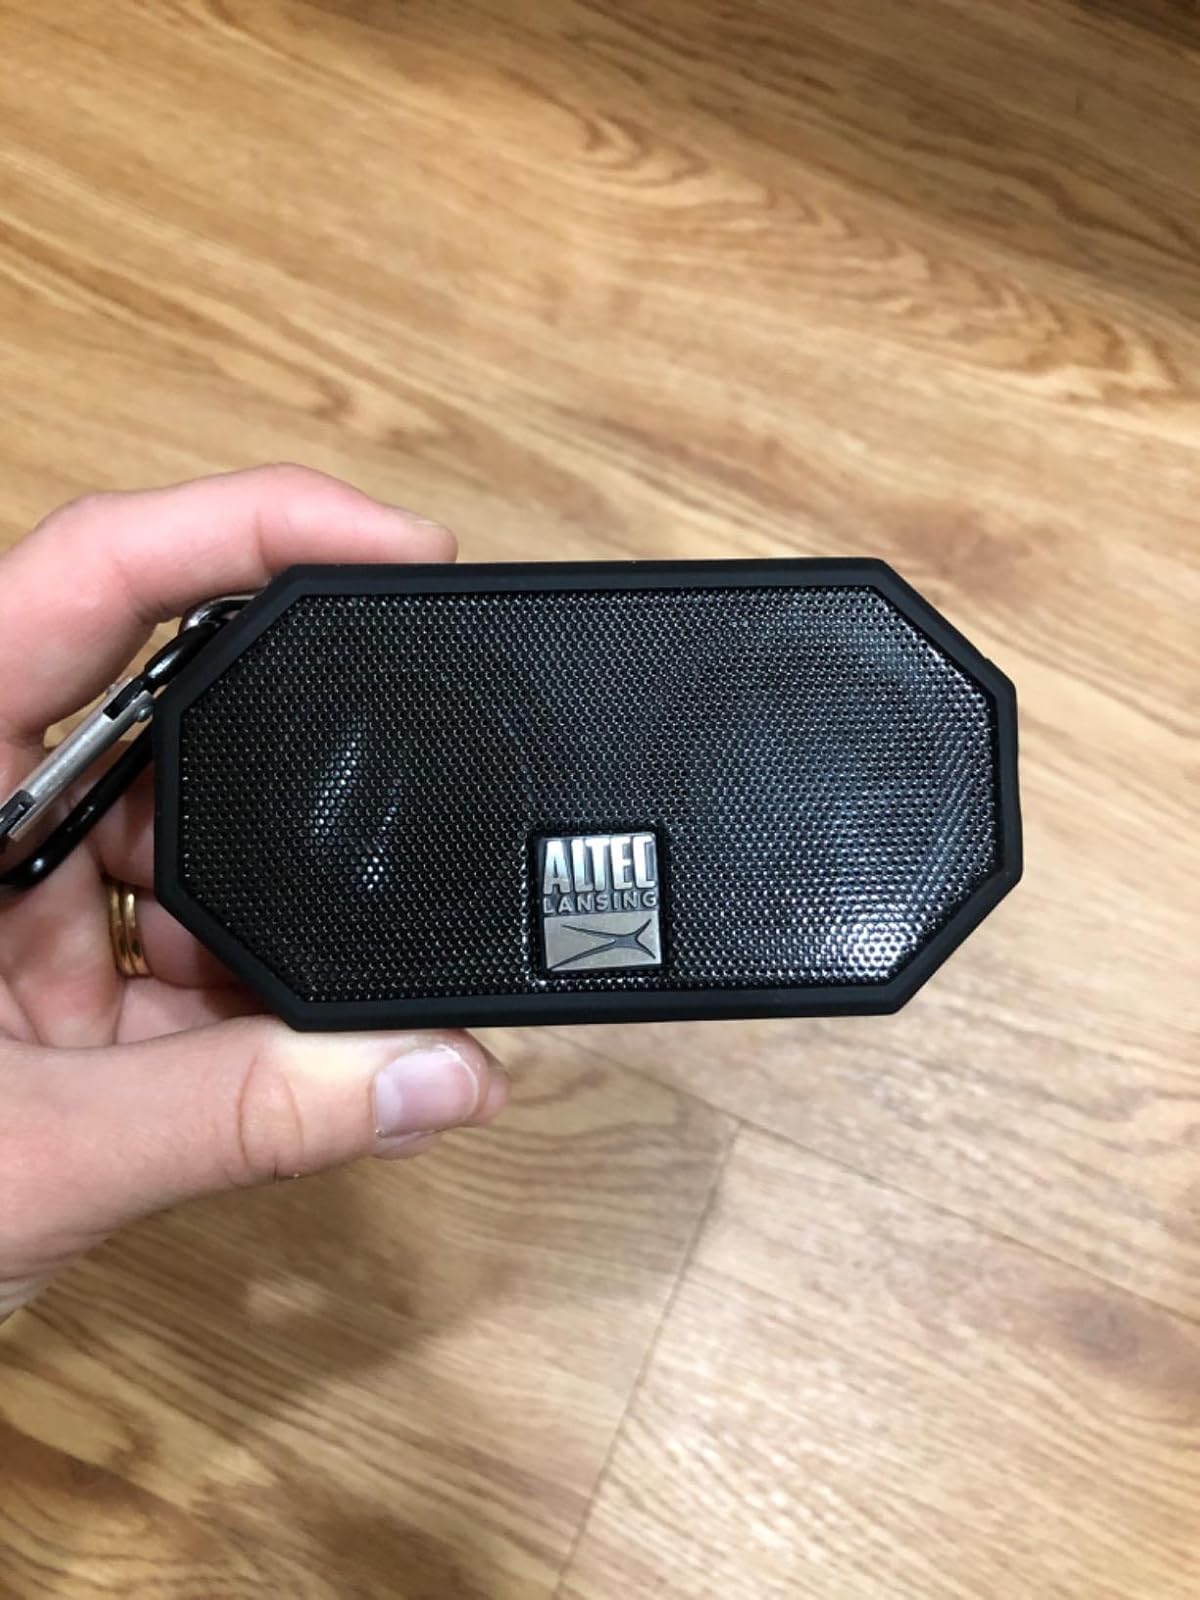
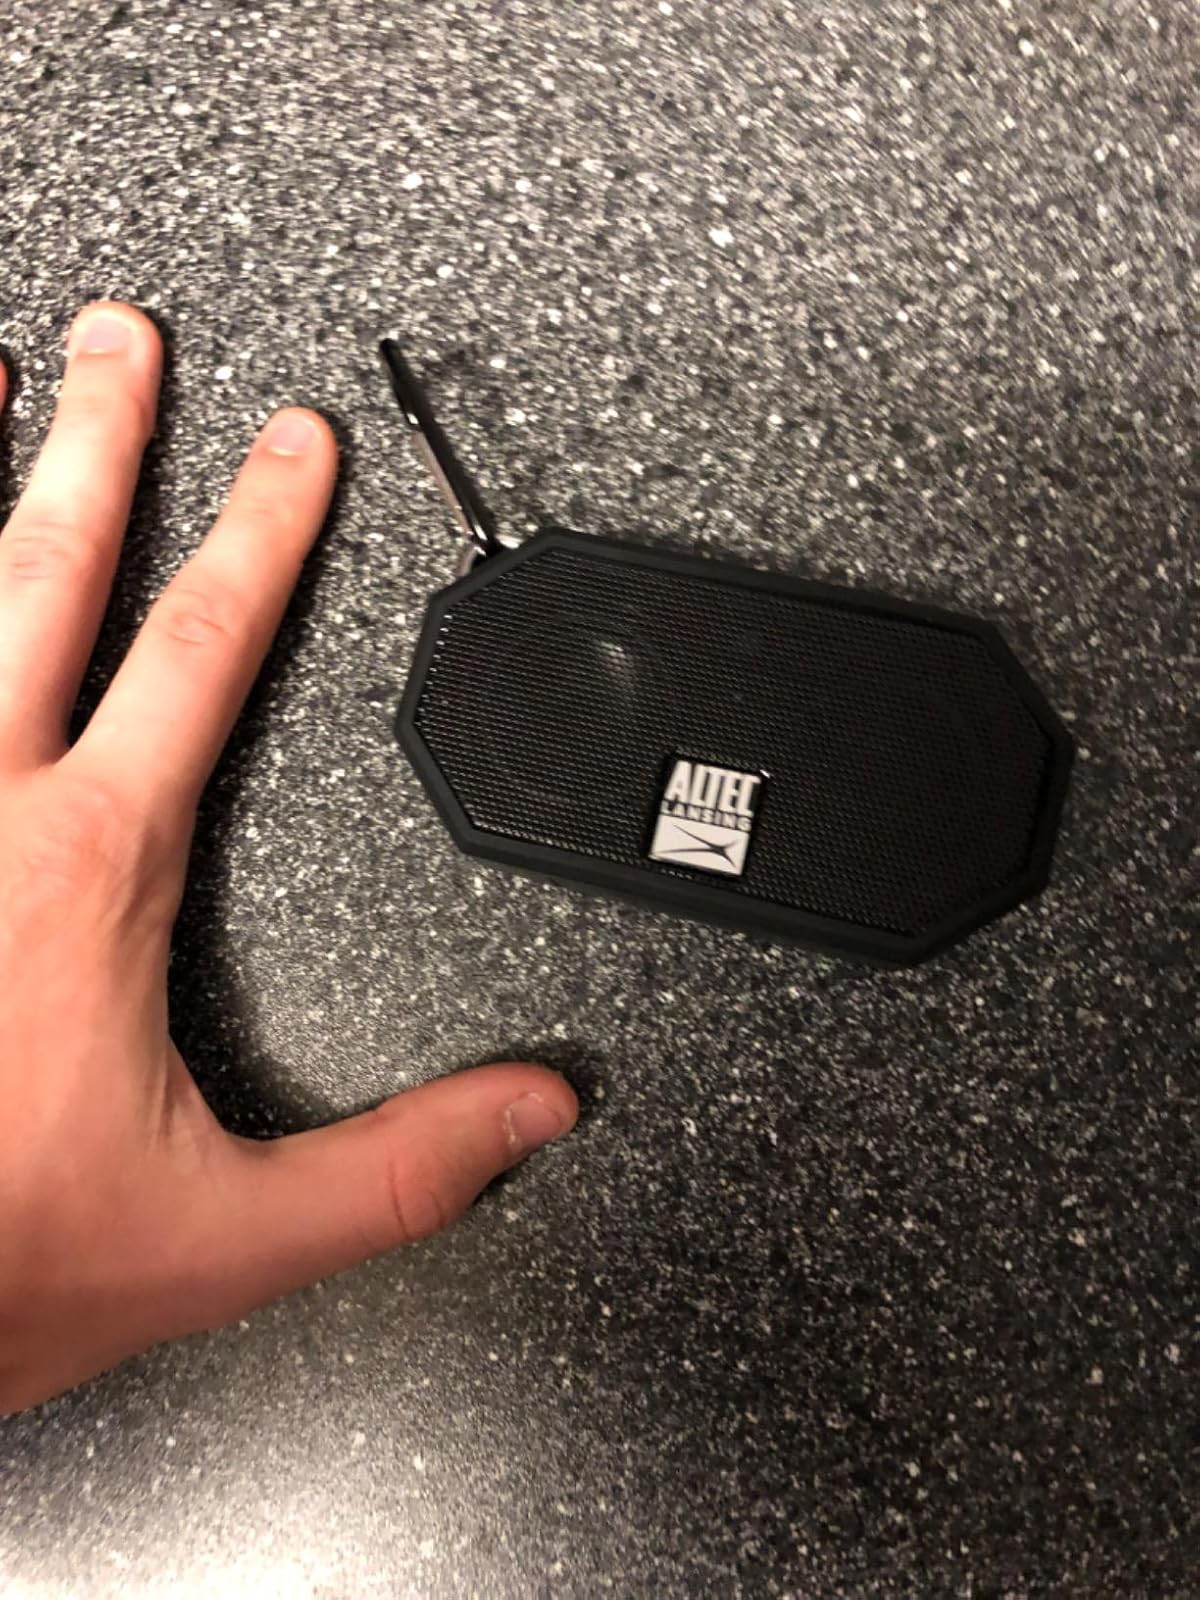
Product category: speaker
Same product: yes